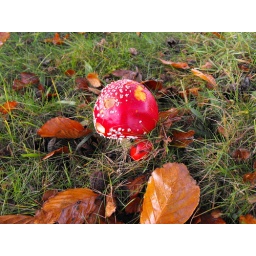
Found under the beech tree in Shillito car park.